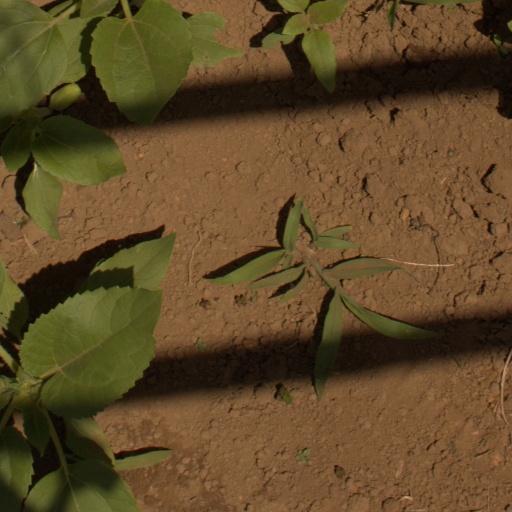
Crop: Jerusalem artichoke